4-8-2

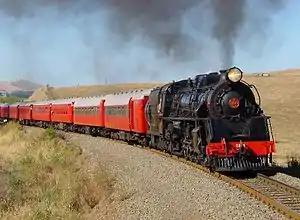
NZR J class No. 1271

The first of eighteen X class De Glehn compound locomotives, designed by Alfred Beattie, the Chief Mechanical Engineer of the New Zealand Railways Department (NZR) between 1900 and 1913, was built by the NZR's Addington Workshops in Christchurch in 1908. The first locomotive in the world to be designed and built as a tender locomotive, it was designed to haul heavy freight trains on the newly completed mountainous central section of the North Island Main Trunk. One member of the pioneering X class survives and is currently located at the depot of the Feilding and District Steam Rail Society.